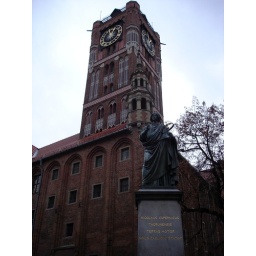
The clock tower above the Town Hall.